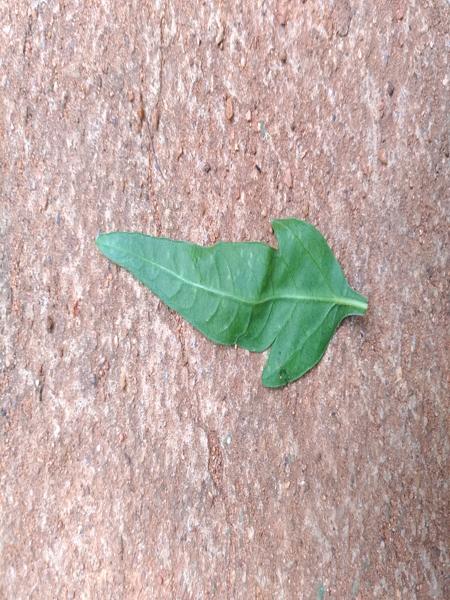
Plant: Balloon_Vine